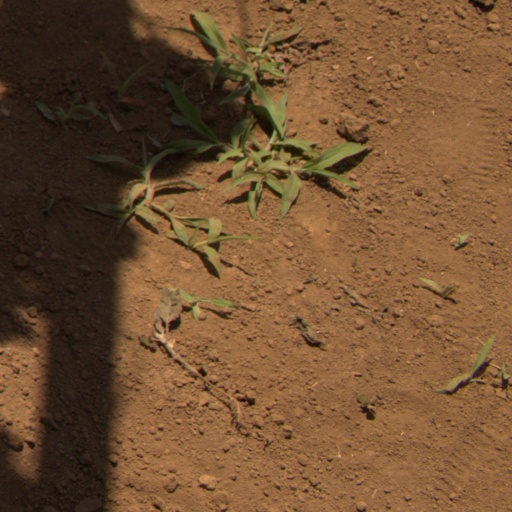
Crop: Jerusalem artichoke